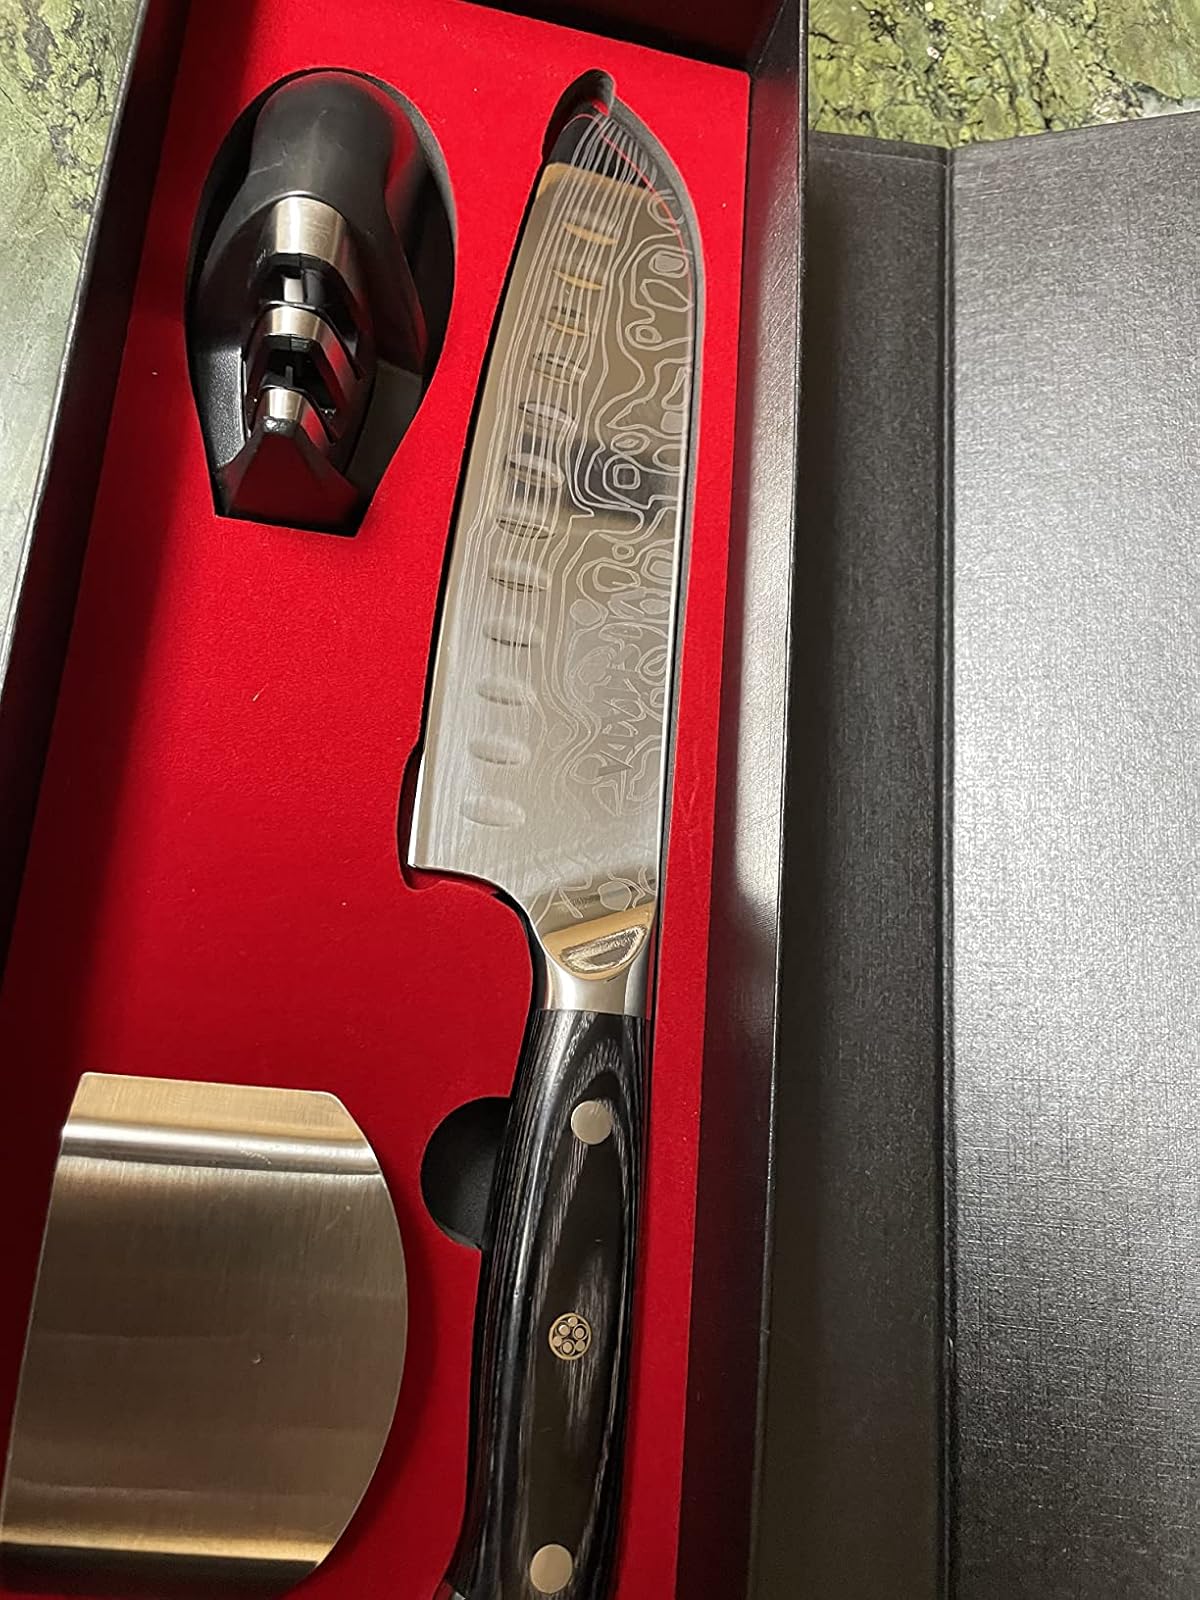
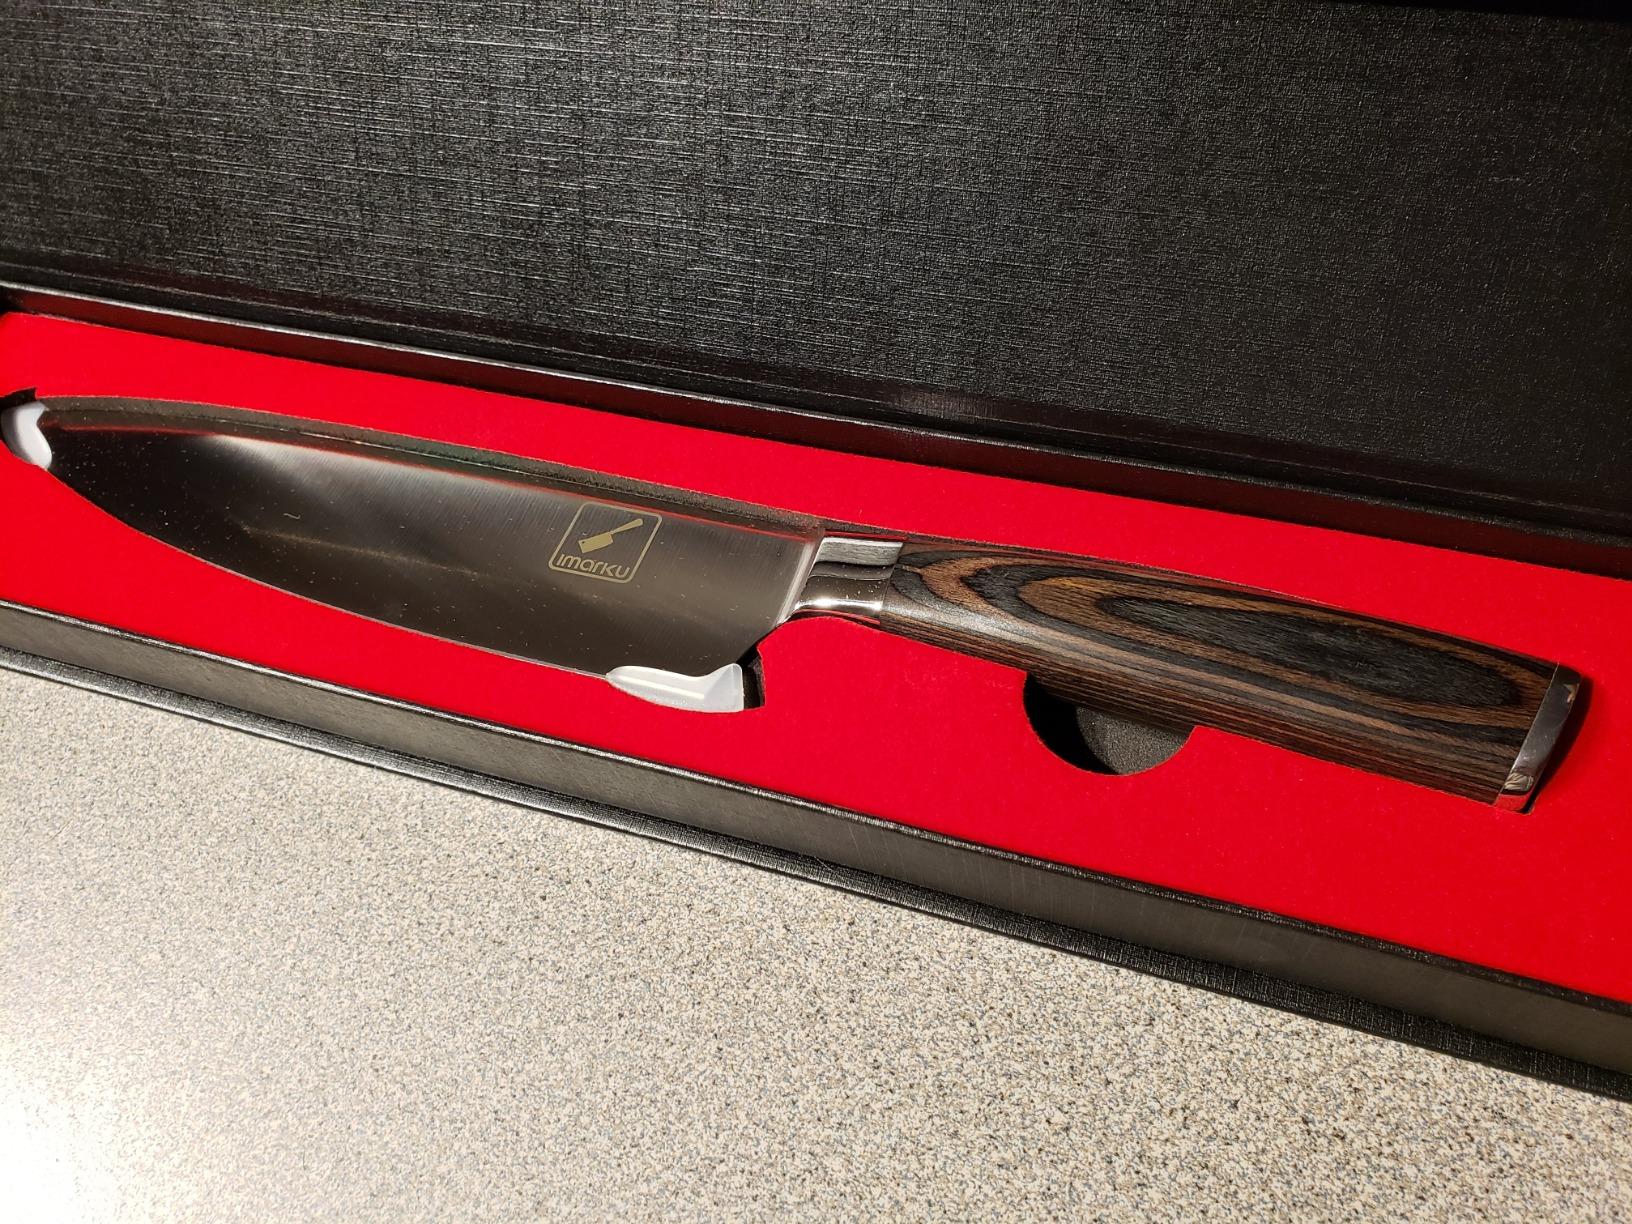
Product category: items_knife
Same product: no